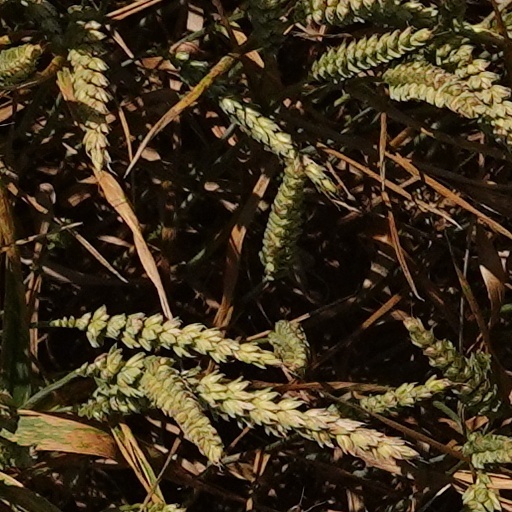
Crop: wheat